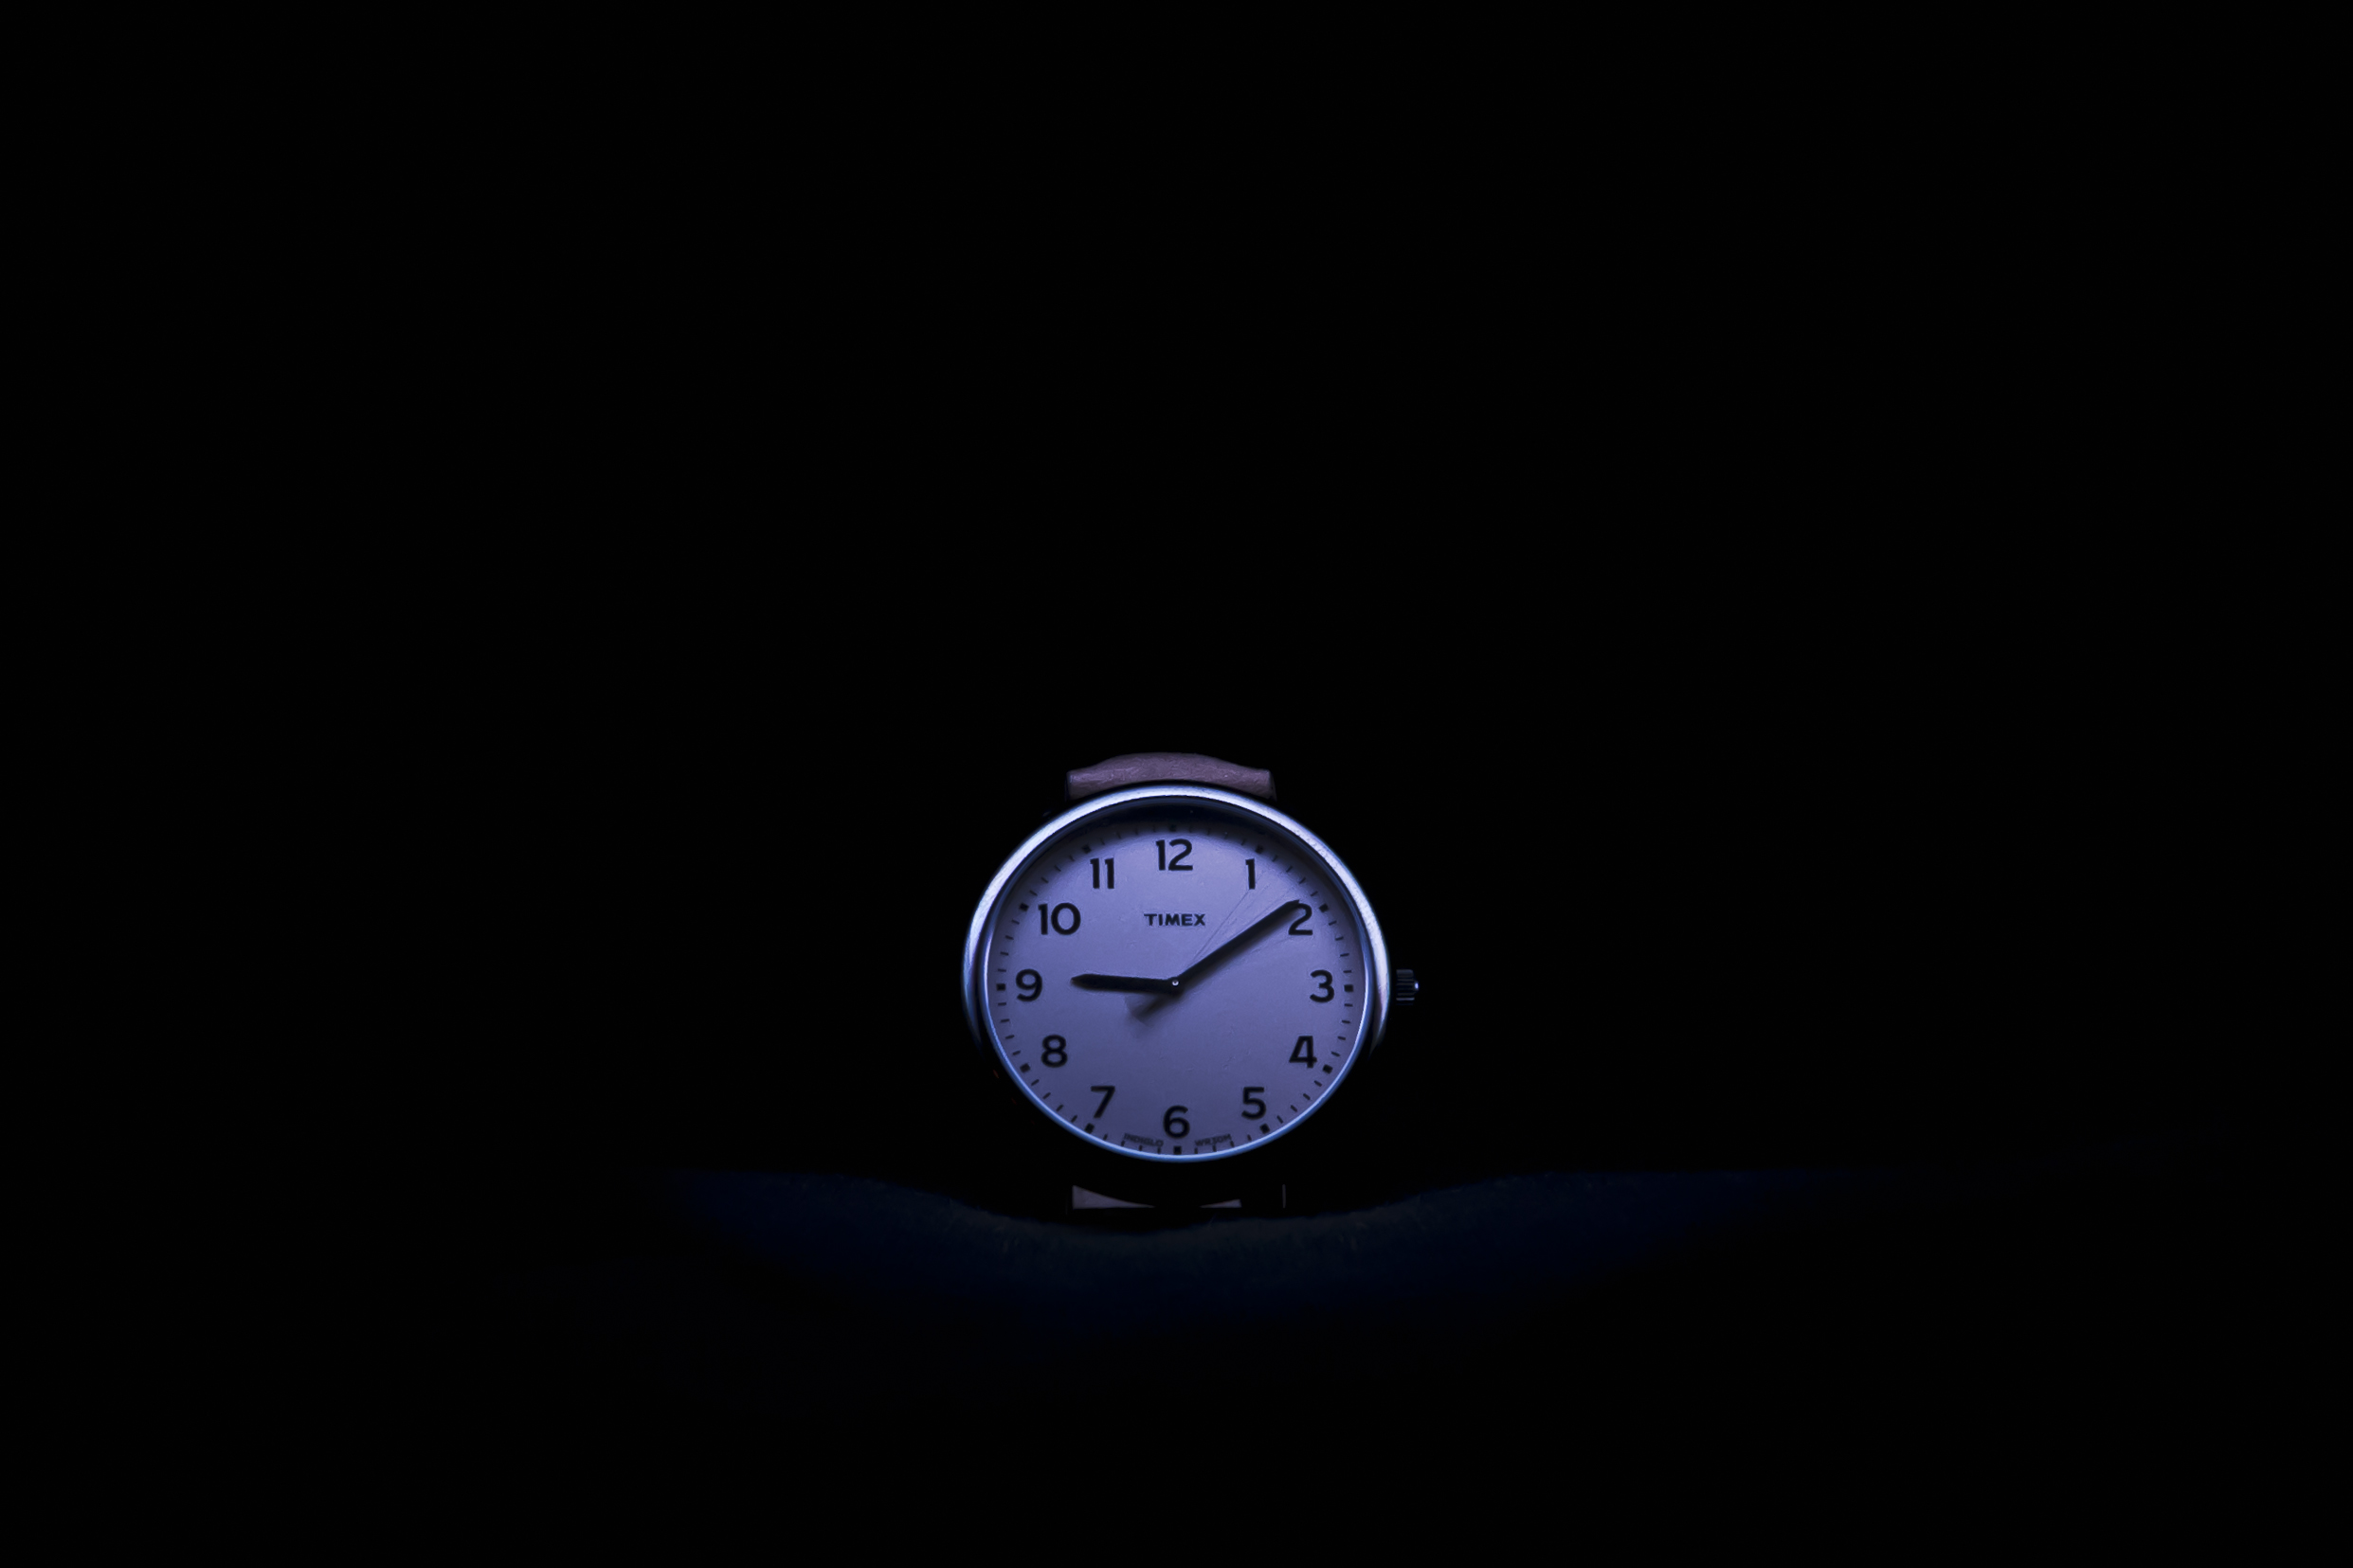
watch, hand, time, darkness, circle, jewellery, earth, wristwatch, logo, shape, screenshot, accessory, computer wallpaper, Analog watch